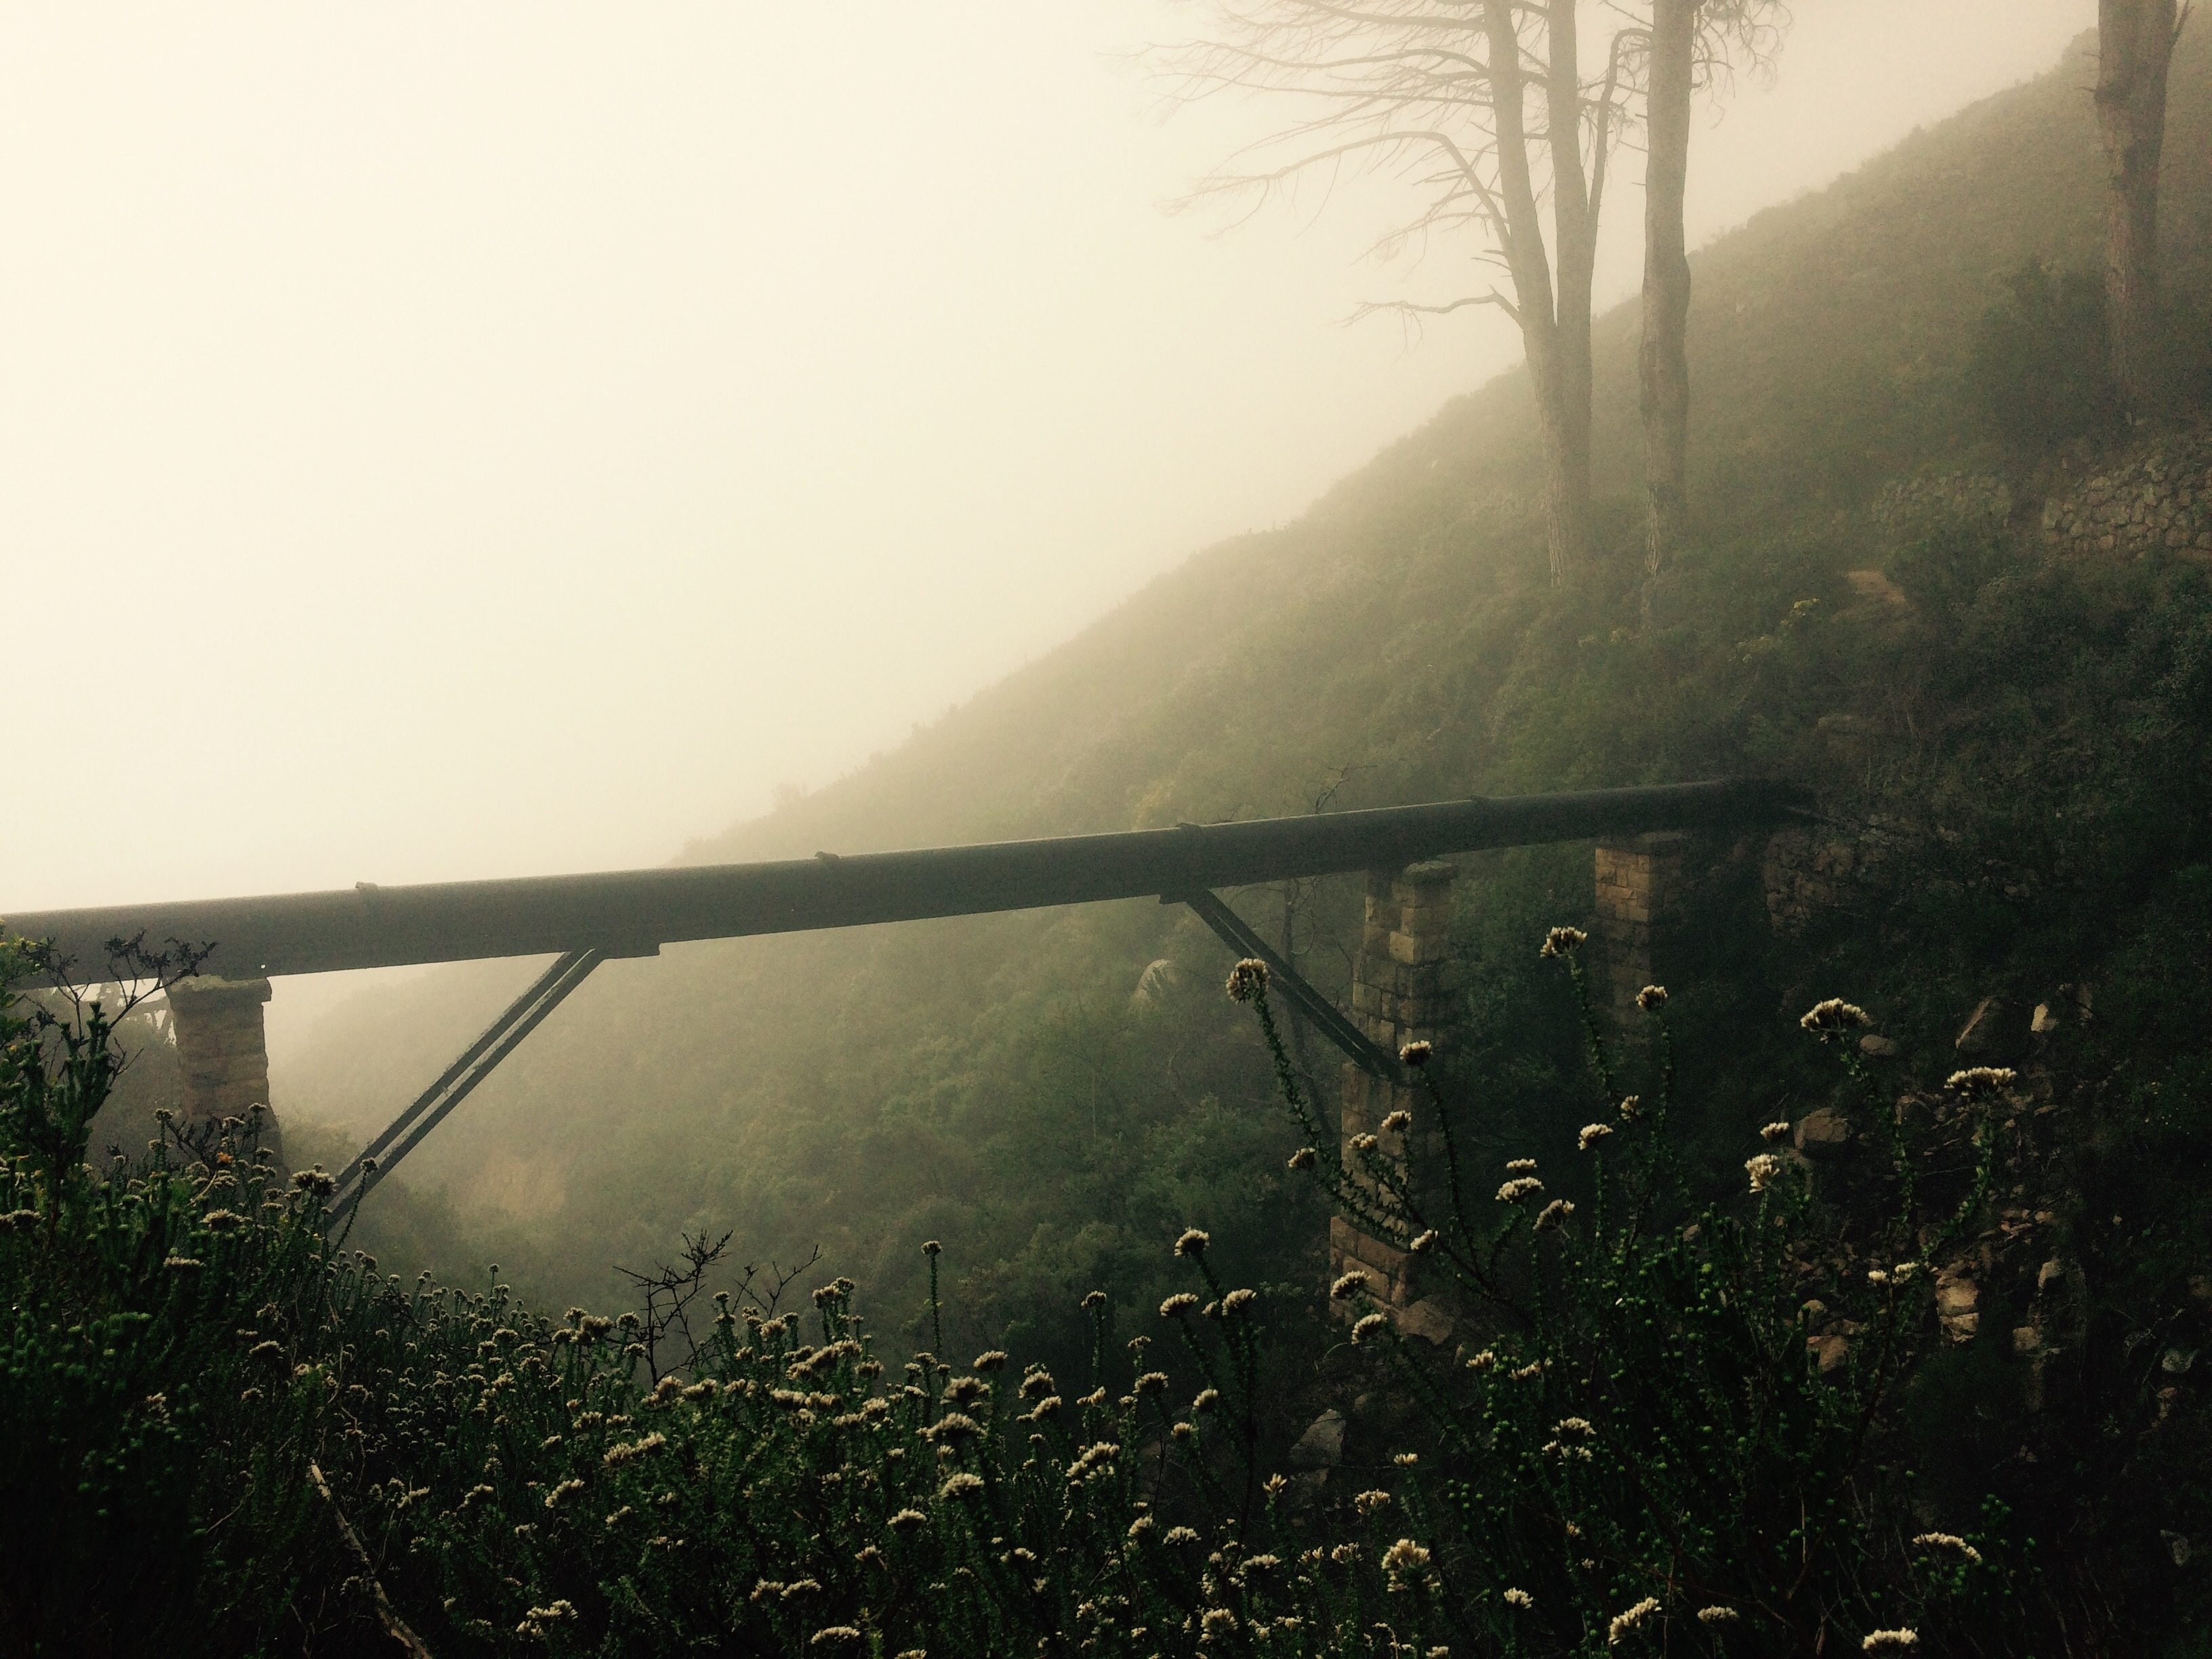
nature, forest, grass, light, structure, sun, technology, fog, sunrise, sunset, mist, bridge, sunlight, morning, leaf, hill, tube, crossing, dawn, valley, steel, evening, construction, weather, metal, haze, industrial, darkness, engineering, vegetation, gas, habitat, oil, supply, pipeline, rural area, natural environment, atmospheric phenomenon